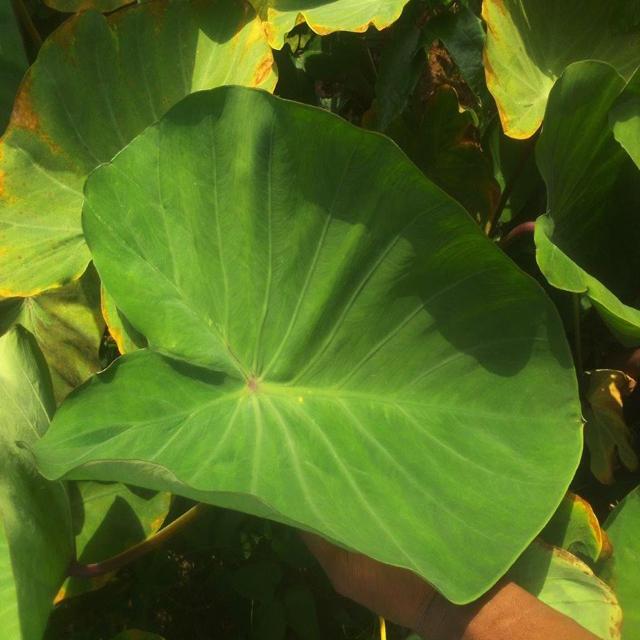
Label: Healthy